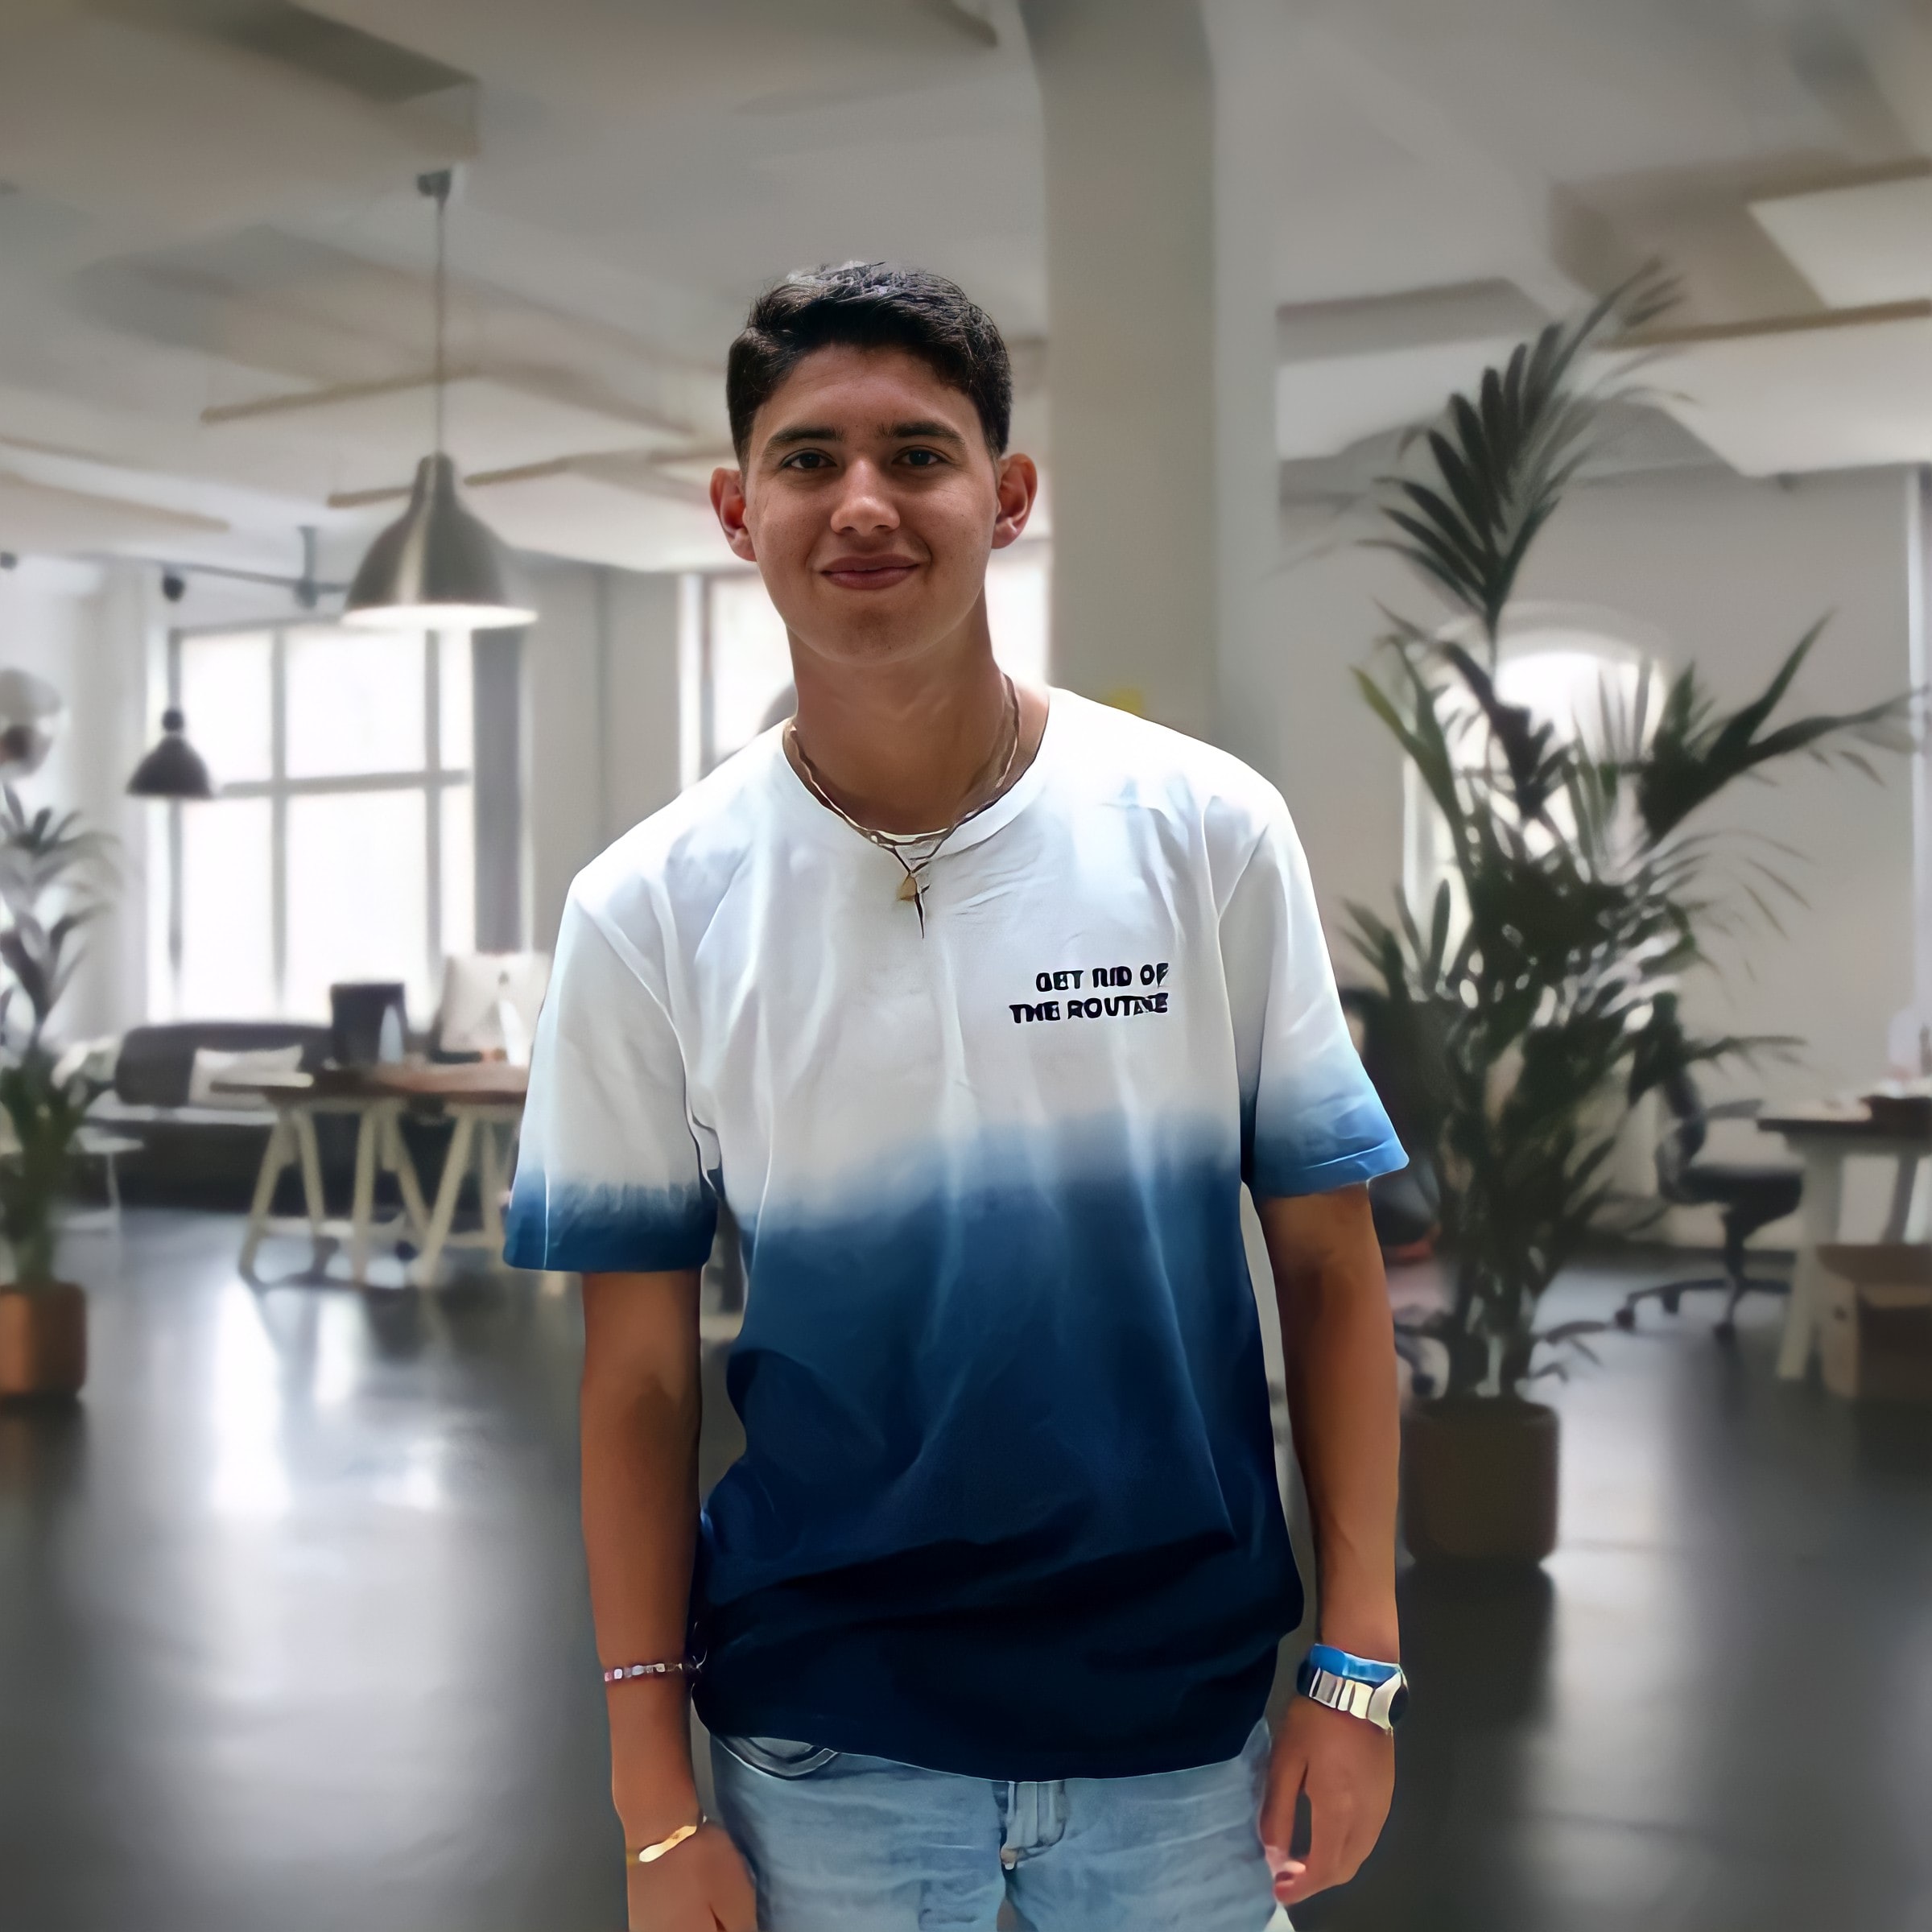
cute, boy, beautiful, mexican, jeans, plant, houseplant, sleeve, smile, waist, flowerpot, eyewear, trunk, t shirt, chest, electric blue, denim, abdomen, event, chair, leisure, bag, Luggage and bags, travel, fashion design, room, flooring, white collar worker, belt, top, active shirt, physical fitness, pocket, vacation